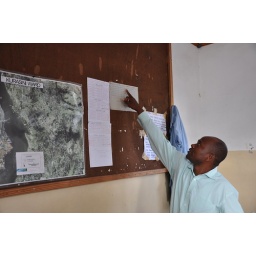
An Urban Malaria Control agent show us a field office and the strategy for fighting malaria in Dar.